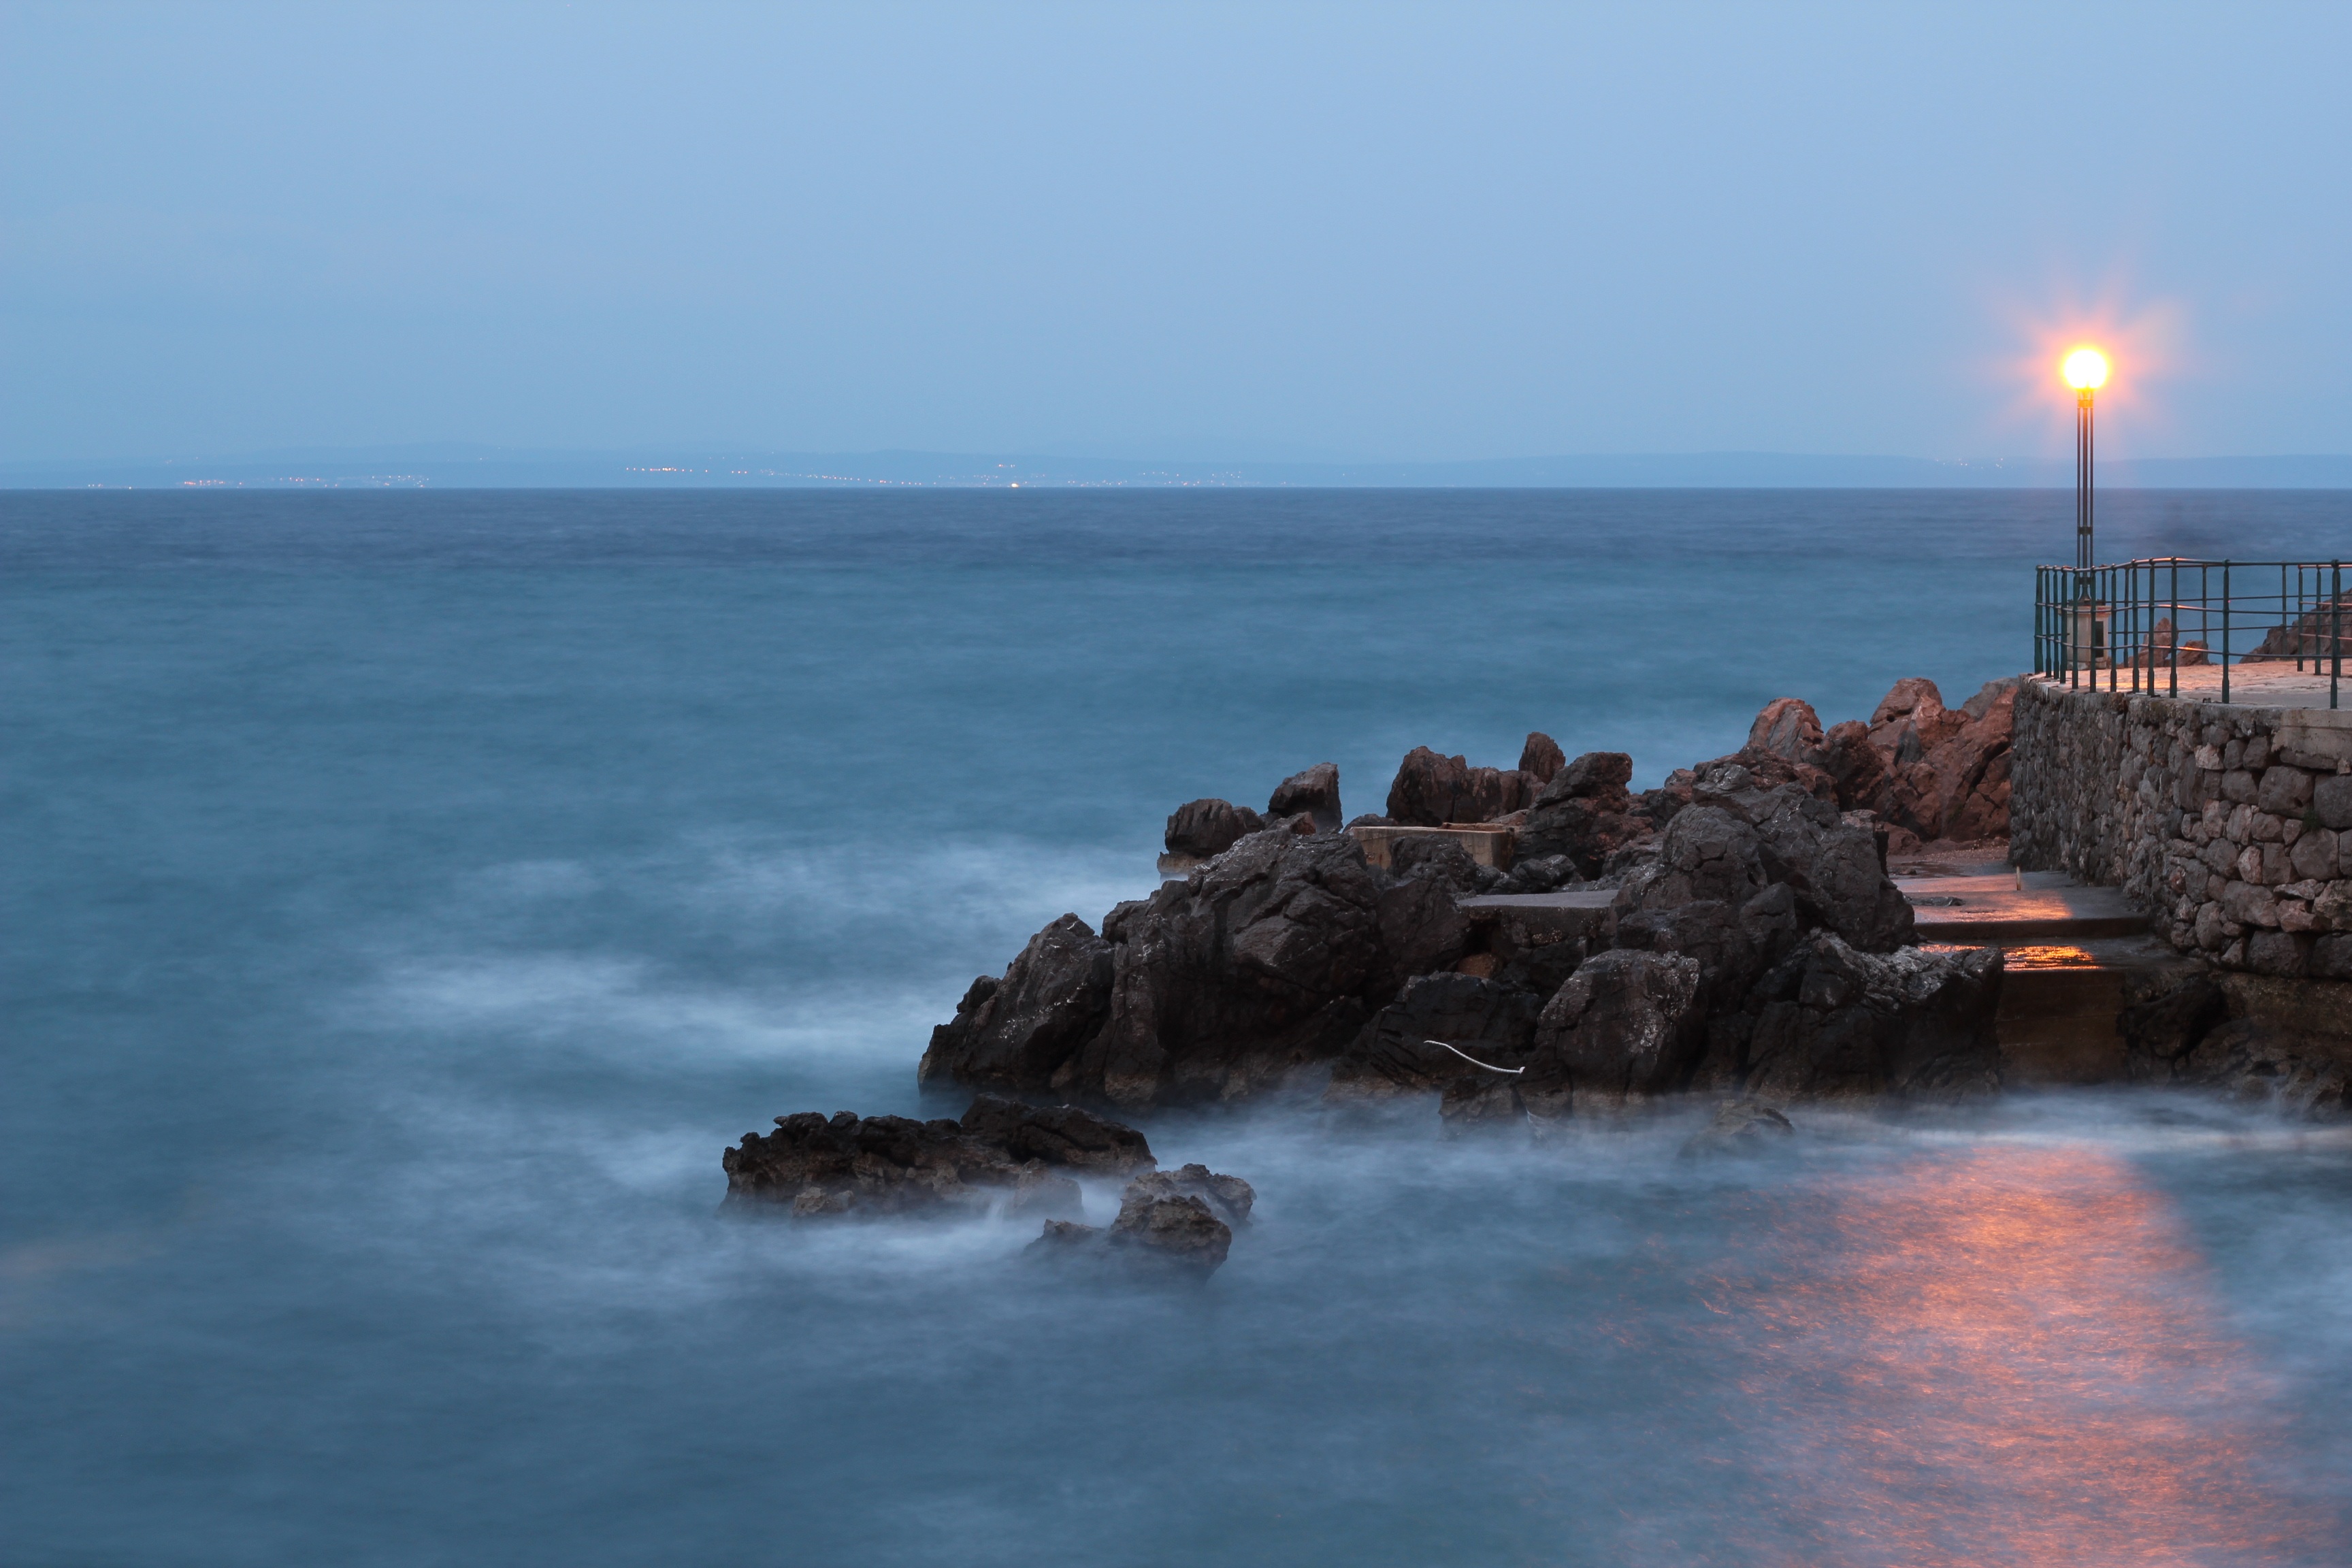
beach, landscape, sea, coast, water, rock, ocean, horizon, light, morning, shore, wave, dawn, cliff, dusk, evening, cove, reflection, bay, terrain, body of water, croatia, soft, breakwater, cape, islet, wind wave